Sintra

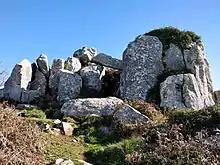
Anta de Adrenunes.

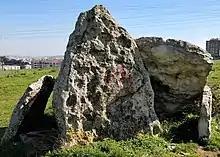
Anta do Monte Abraão.

The earliest remnants of human occupation were discovered in Penha Verde: these vestiges testify to an occupation dating to the early Paleolithic. Comparable remnants were discovered in an open-air site in São Pedro de Canaferrim, alongside the chapel of the Castelo dos Mouros ("Moorish Castle"), dating back to the Neolithic, and include decorated ceramics and microlithic flint utensils from the 5th millennium BC.